The Consul of Bordeaux

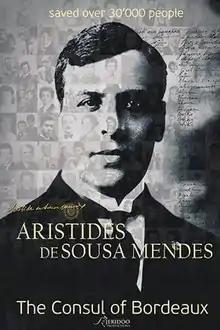
Film poster

The Consul of Bordeaux is a 2012 Portuguese biographical historical drama film directed by Francisco Manso and João Correa and starring Vítor Norte as Aristides de Sousa Mendes. It was released on 8 November 2012. The film was shot in Viana do Castelo and Bordeaux.